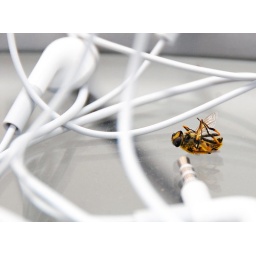
Taken of a dead wasp on my glass computer desk, surrounded by my headphones